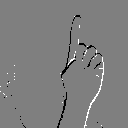
ASL letter: z